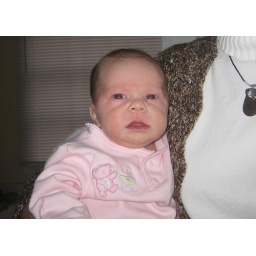
while Kaelina looks in the bathroom mirror